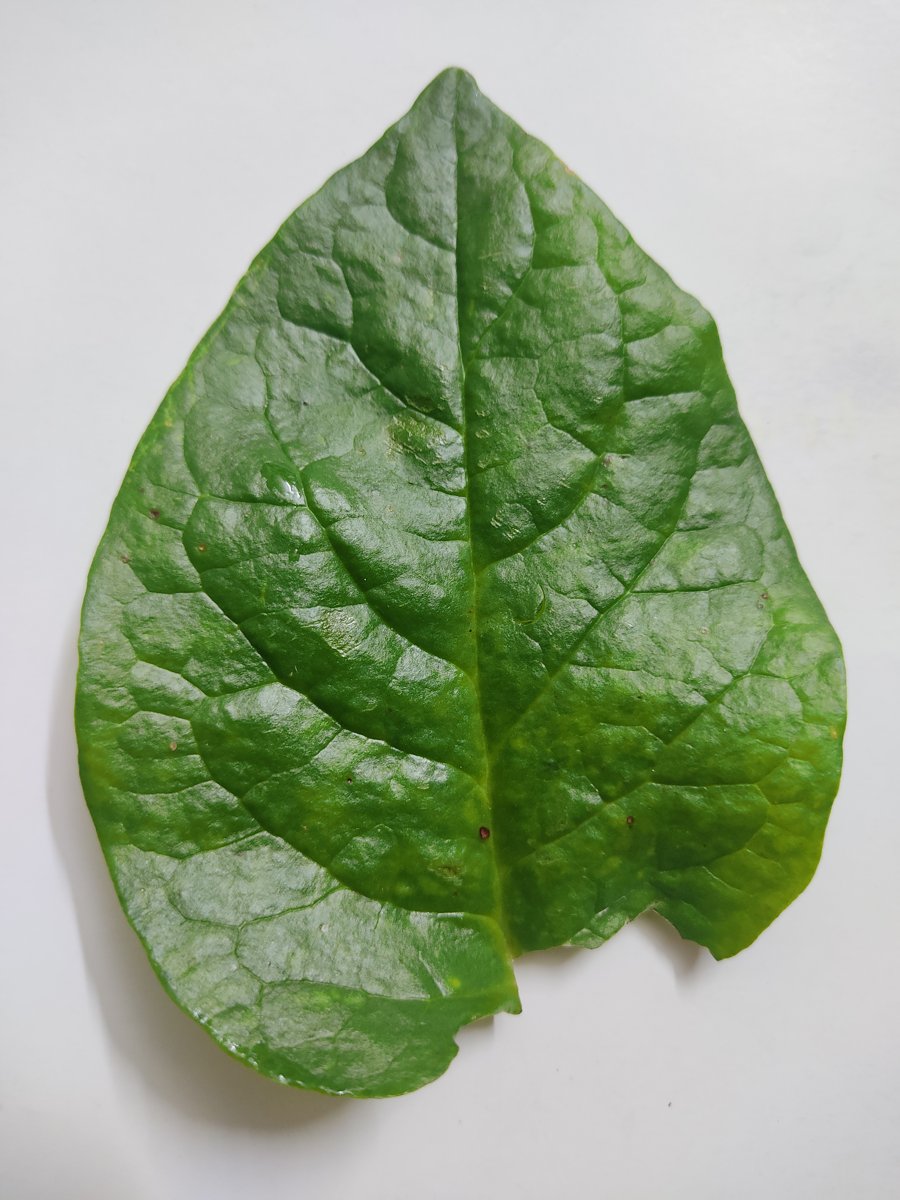
Label: Pest-Damage